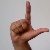
The image shows a hand gesture representing the letter 'L' in Indian Sign Language.